Opal card

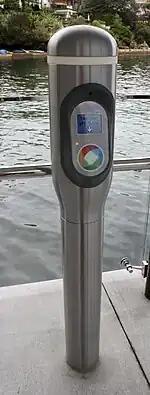
Opal reader on a standalone pole

Placing money onto an Opal card is known as "topping up". As of January 2016, there are over 2,000 Opal card retailers that provide top up services across New South Wales. There are also top up machines at railway stations, light rail stops, and ferry wharves. Opal cards may also be linked to a credit or debit card, allowing users to top up their balance online or by phone. When linked to a credit or debit card, Opal cards can be configured to automatically top up the balance when it falls below a pre-set amount (auto top up), currently $10.